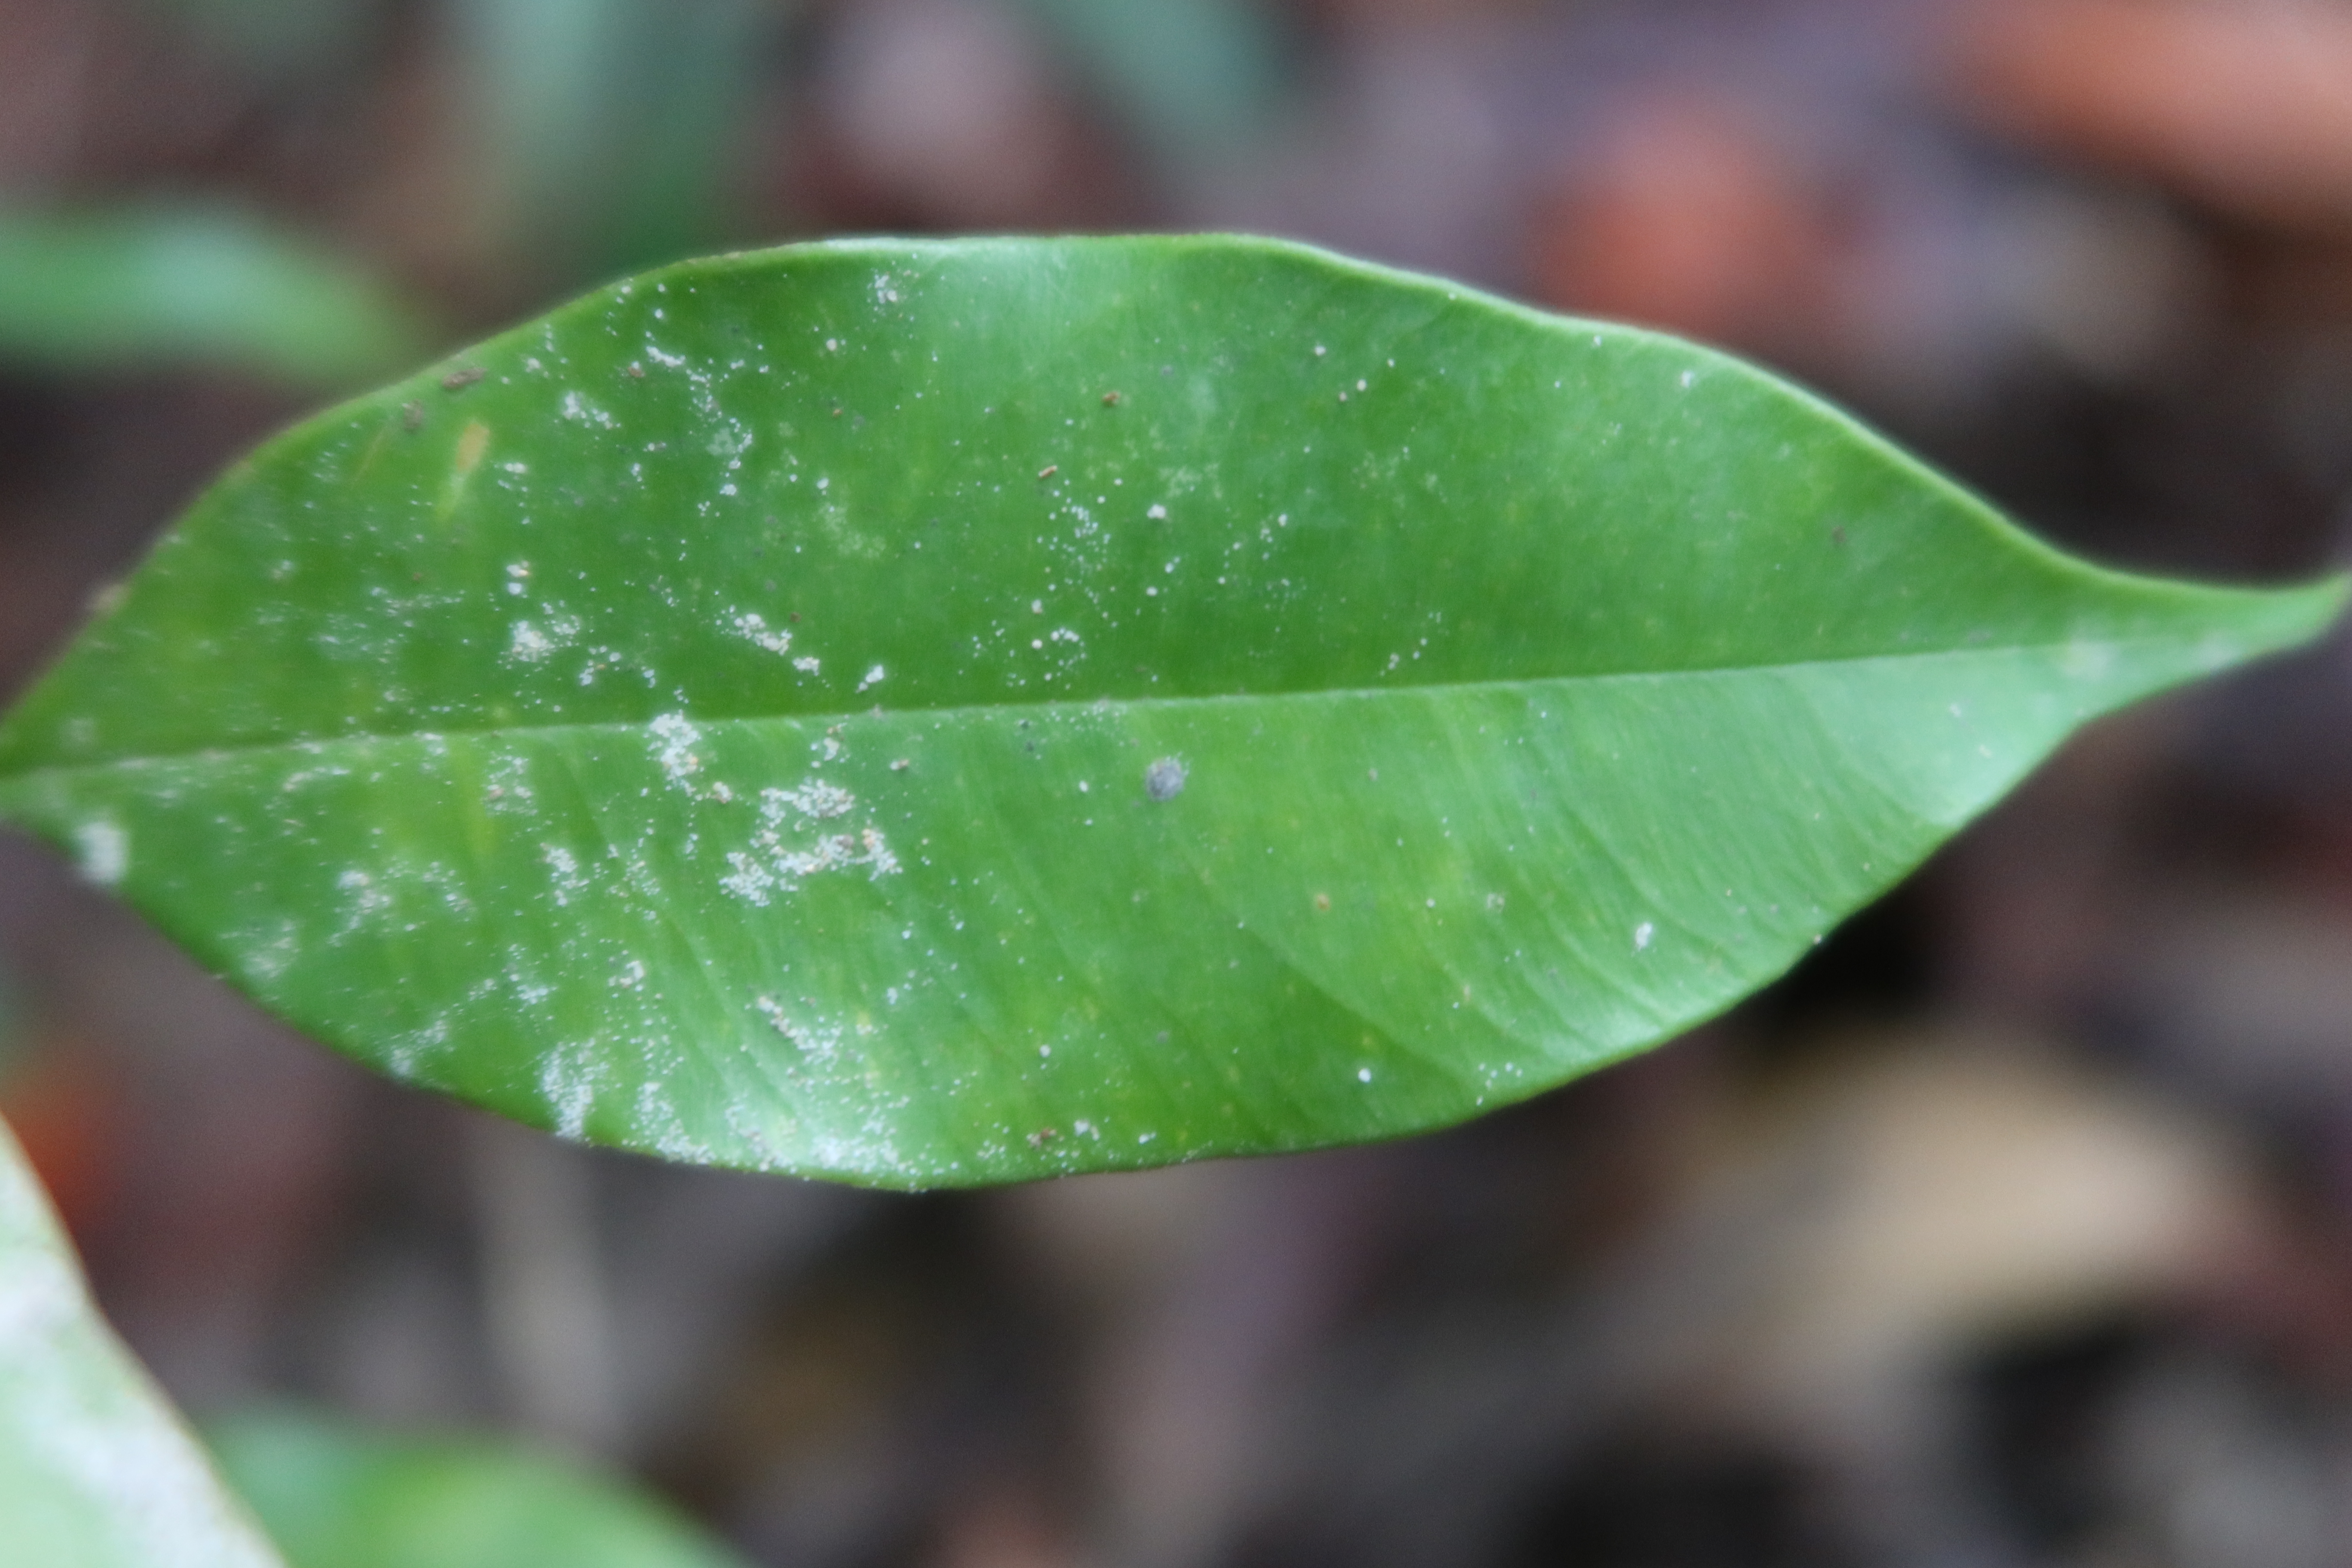
Label: Mealy bugs